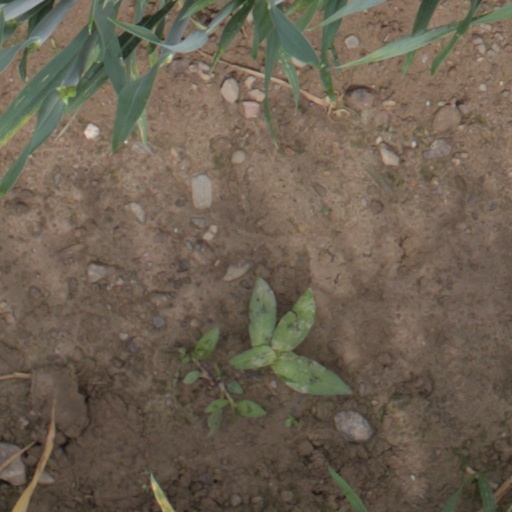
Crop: wheat